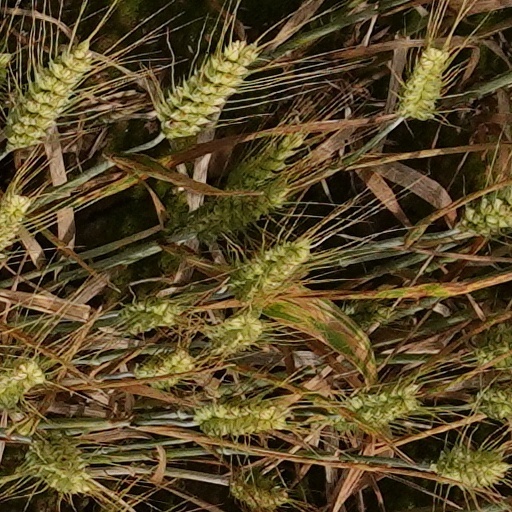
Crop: wheat